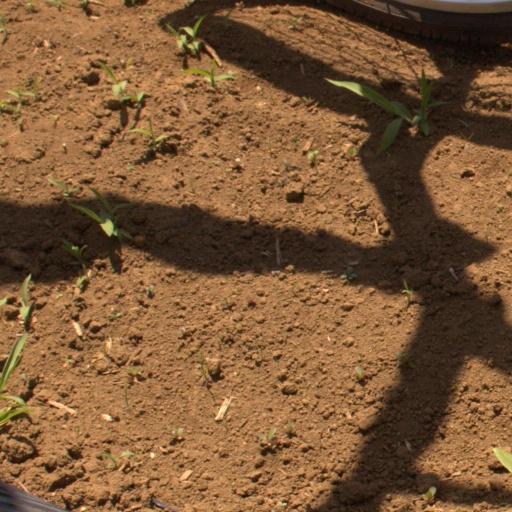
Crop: Jerusalem artichoke